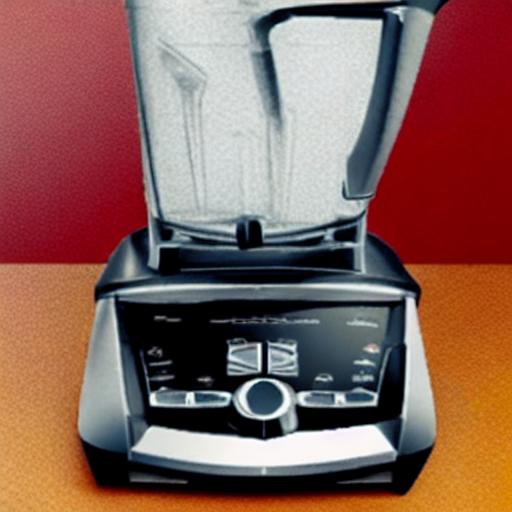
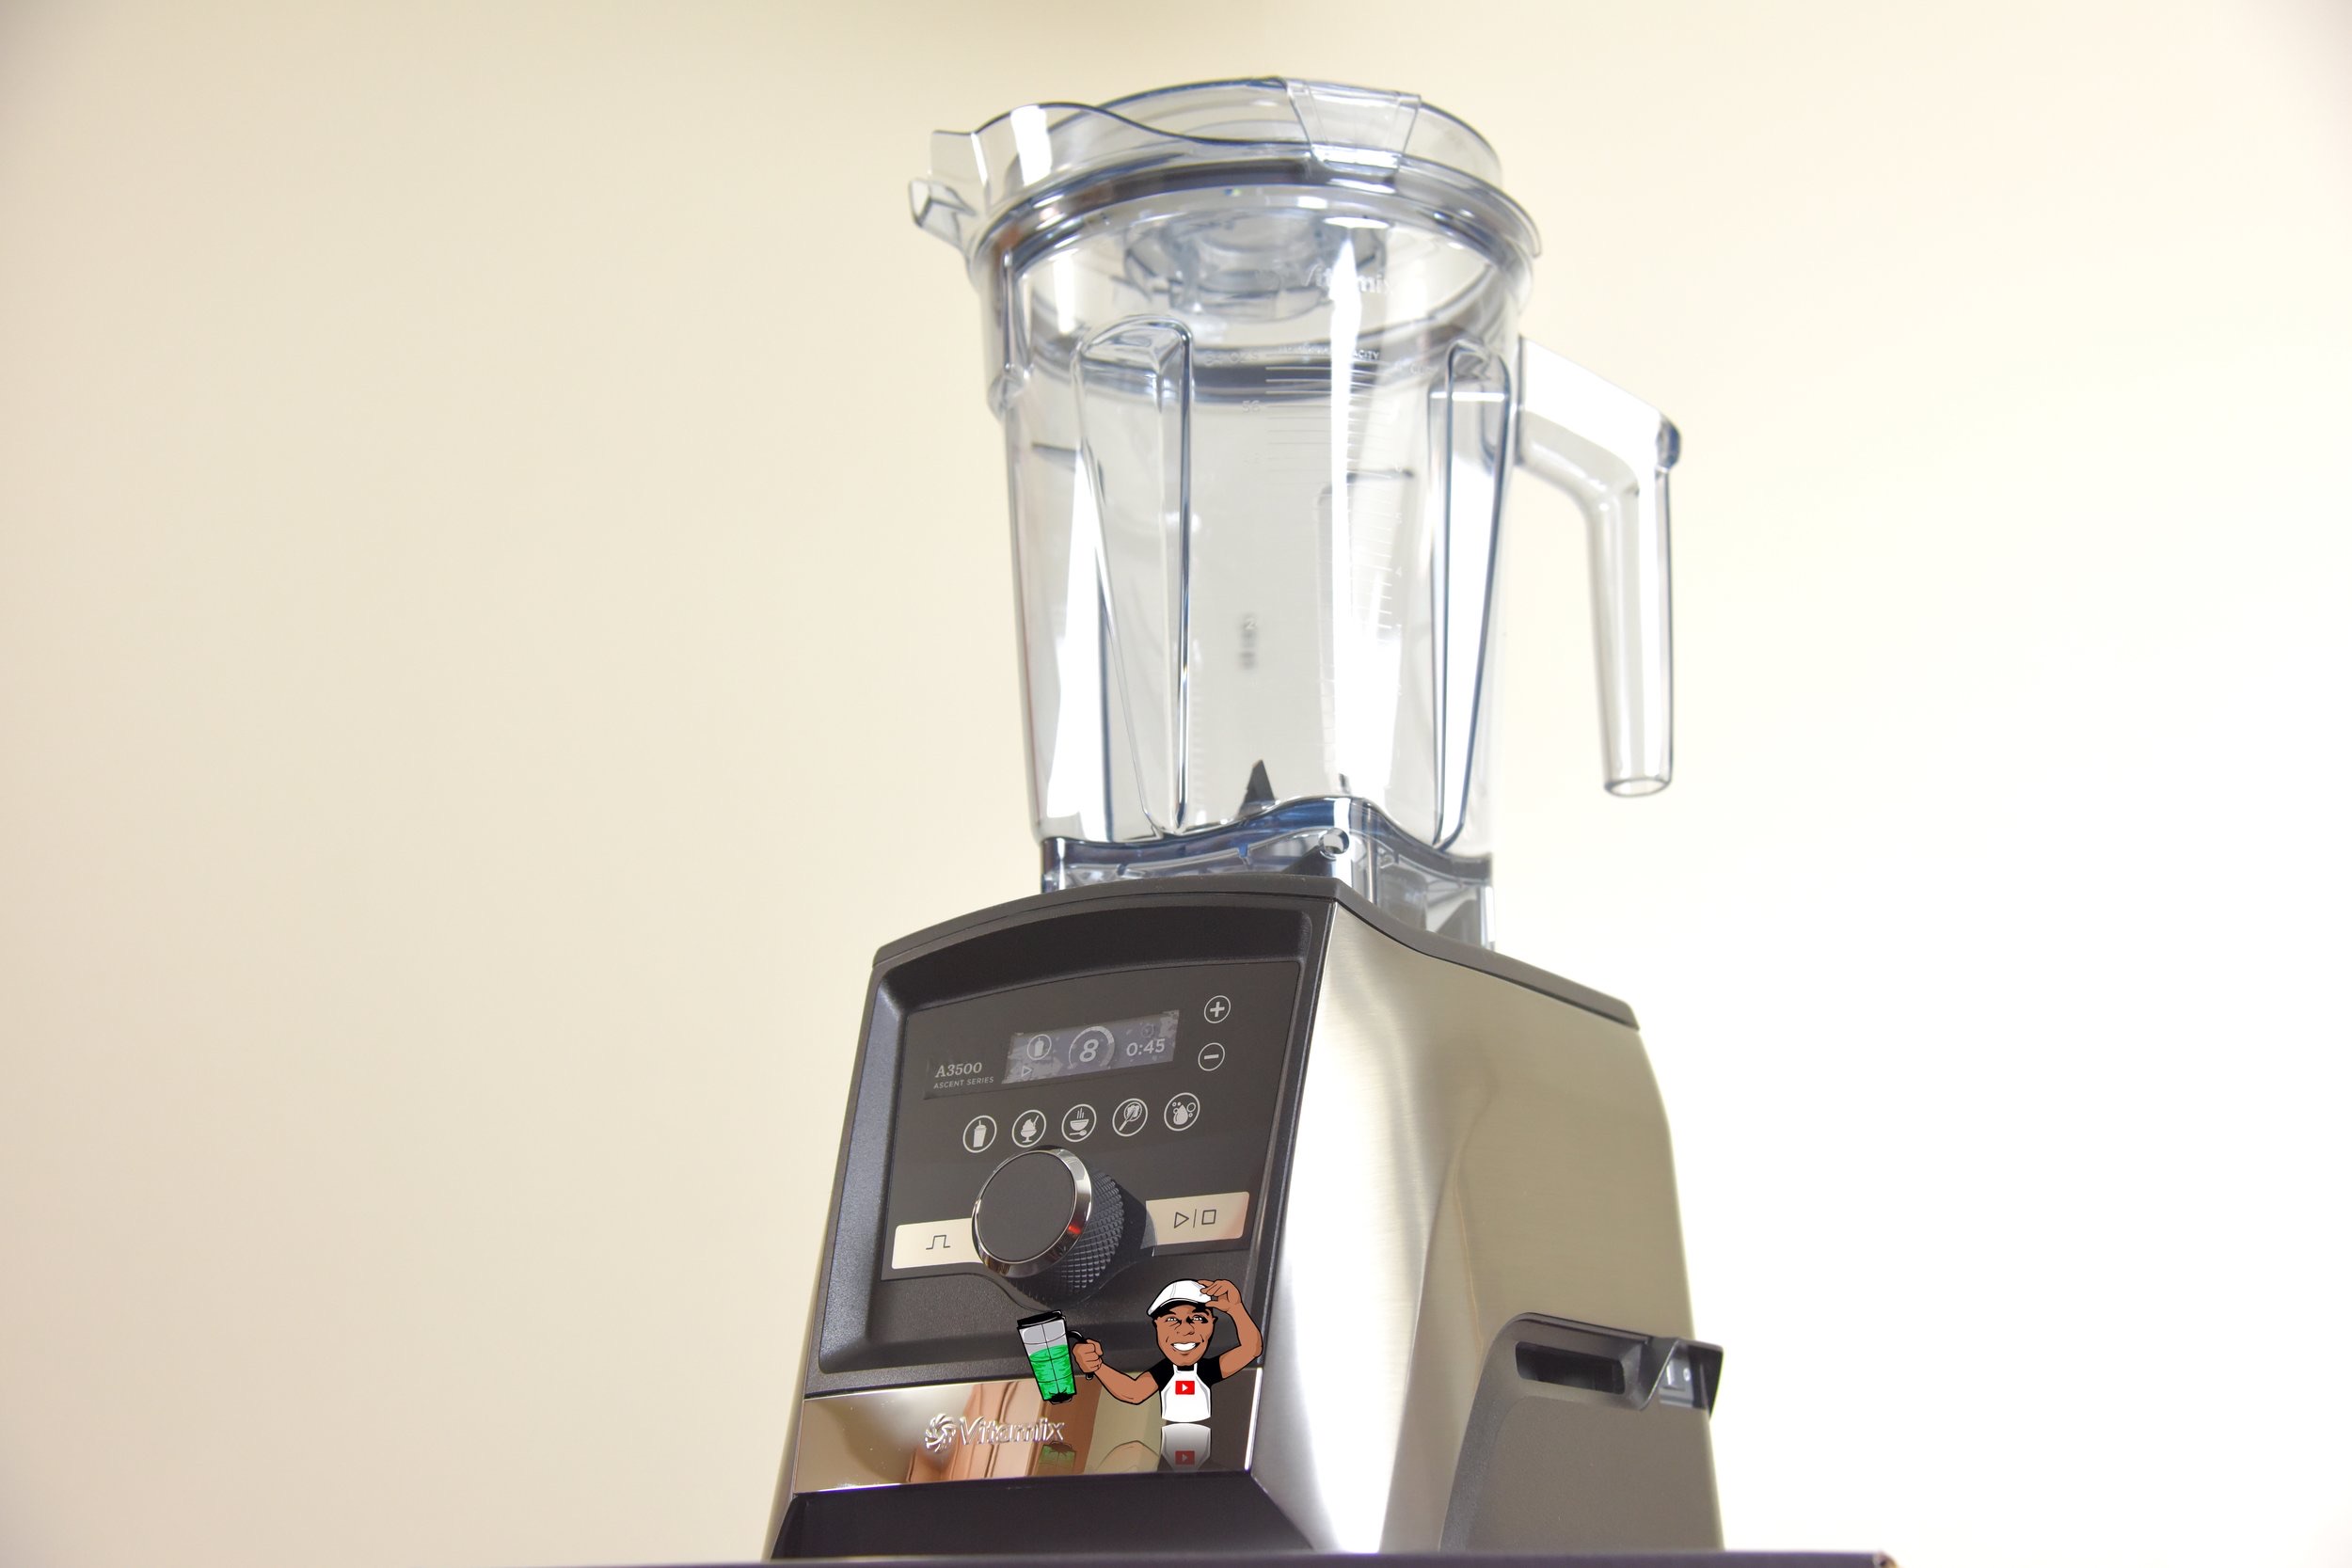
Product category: items_blender
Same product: no